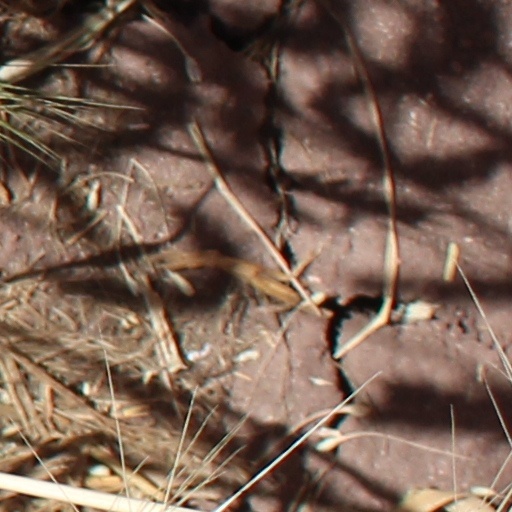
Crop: wheat